1 Independent Square (Jacksonville)

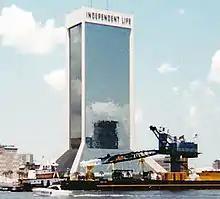
Independent Life around 1983

The tower was completed in 1974 by the Independent Life and Accident Insurance Company, and was known as the Independent Life Building. Built by The Auchter Company. It was designed by KBJ Architects, who received the Honor Award for Outstanding Achievement in Design by the Jacksonville Chapter of the American Institute of Architects for the design. The design concept included a sloping base and large corner frames to provide a distinctive image not only for the company, but also as an identifying landmark for the city of Jacksonville.